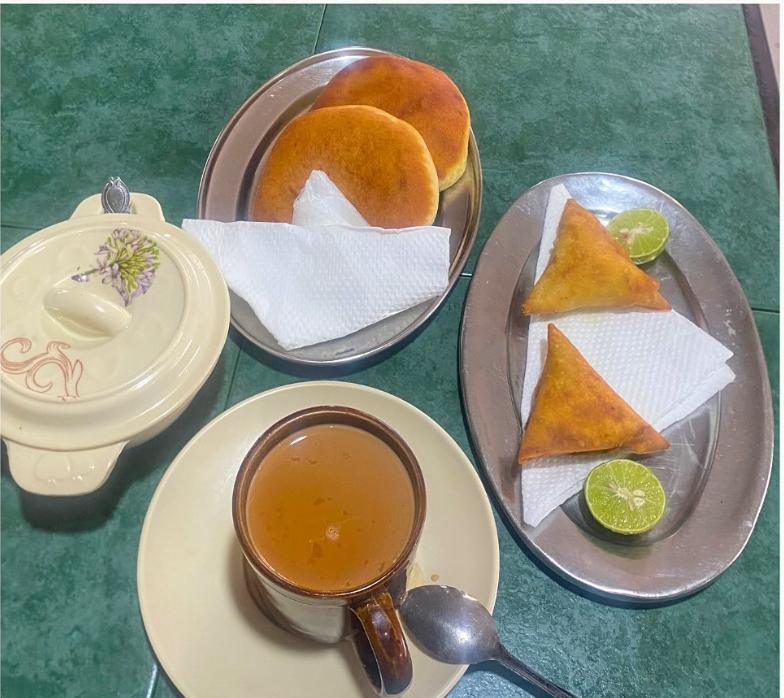
Kwenye meza ya rangi ya kijani, yapo masahani mawili ya chuma, na moja likiwa limebeba kikombe cha chai na kijiko kimelala juu yake, masahani hayo yamebeba mahamri mawili, ndimu na dona.